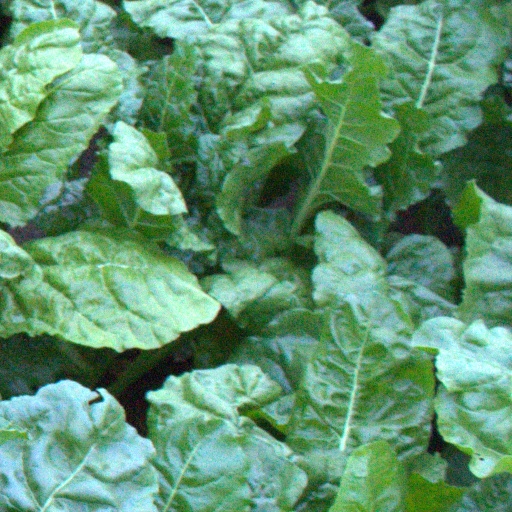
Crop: sugar beet